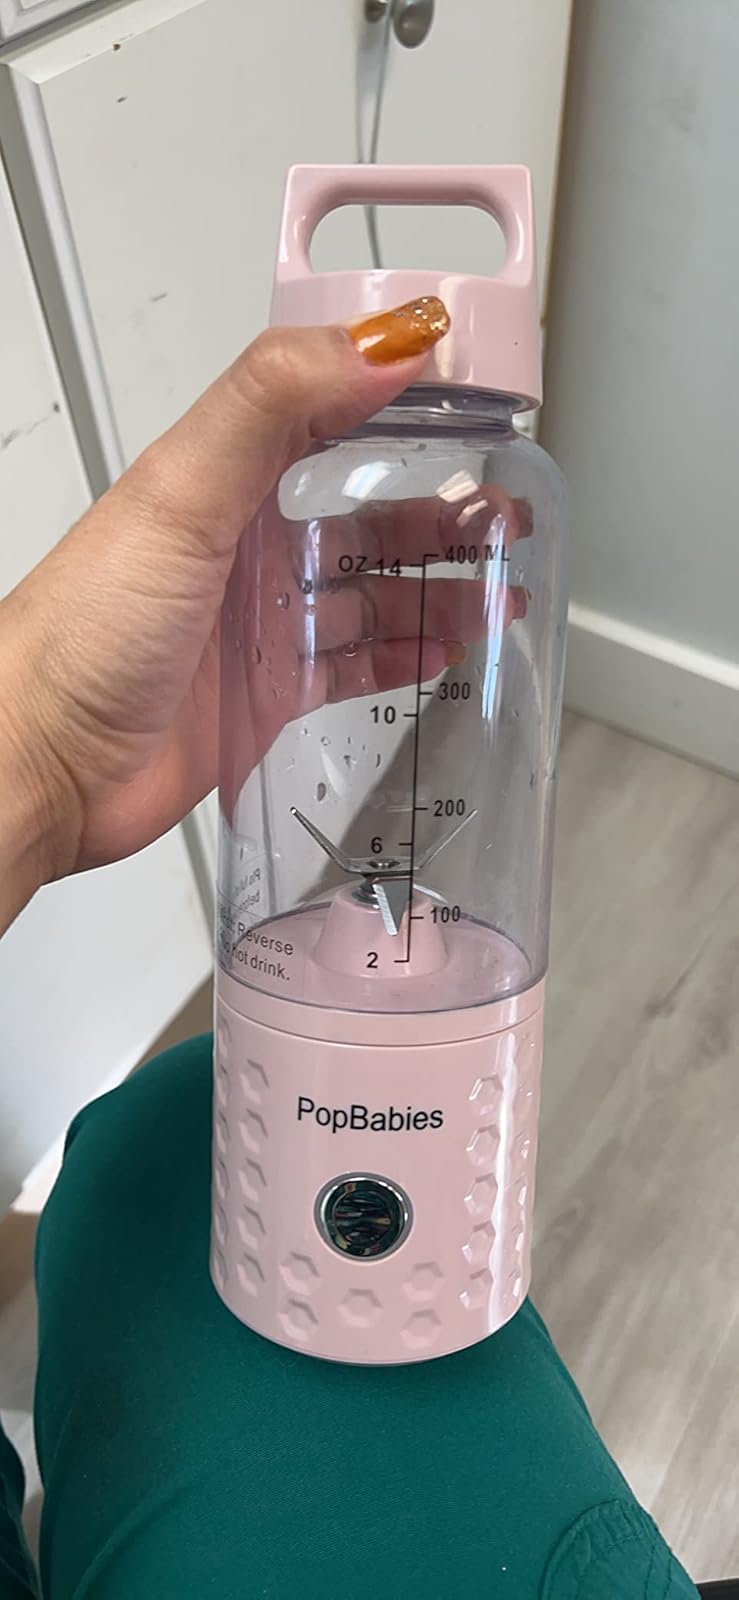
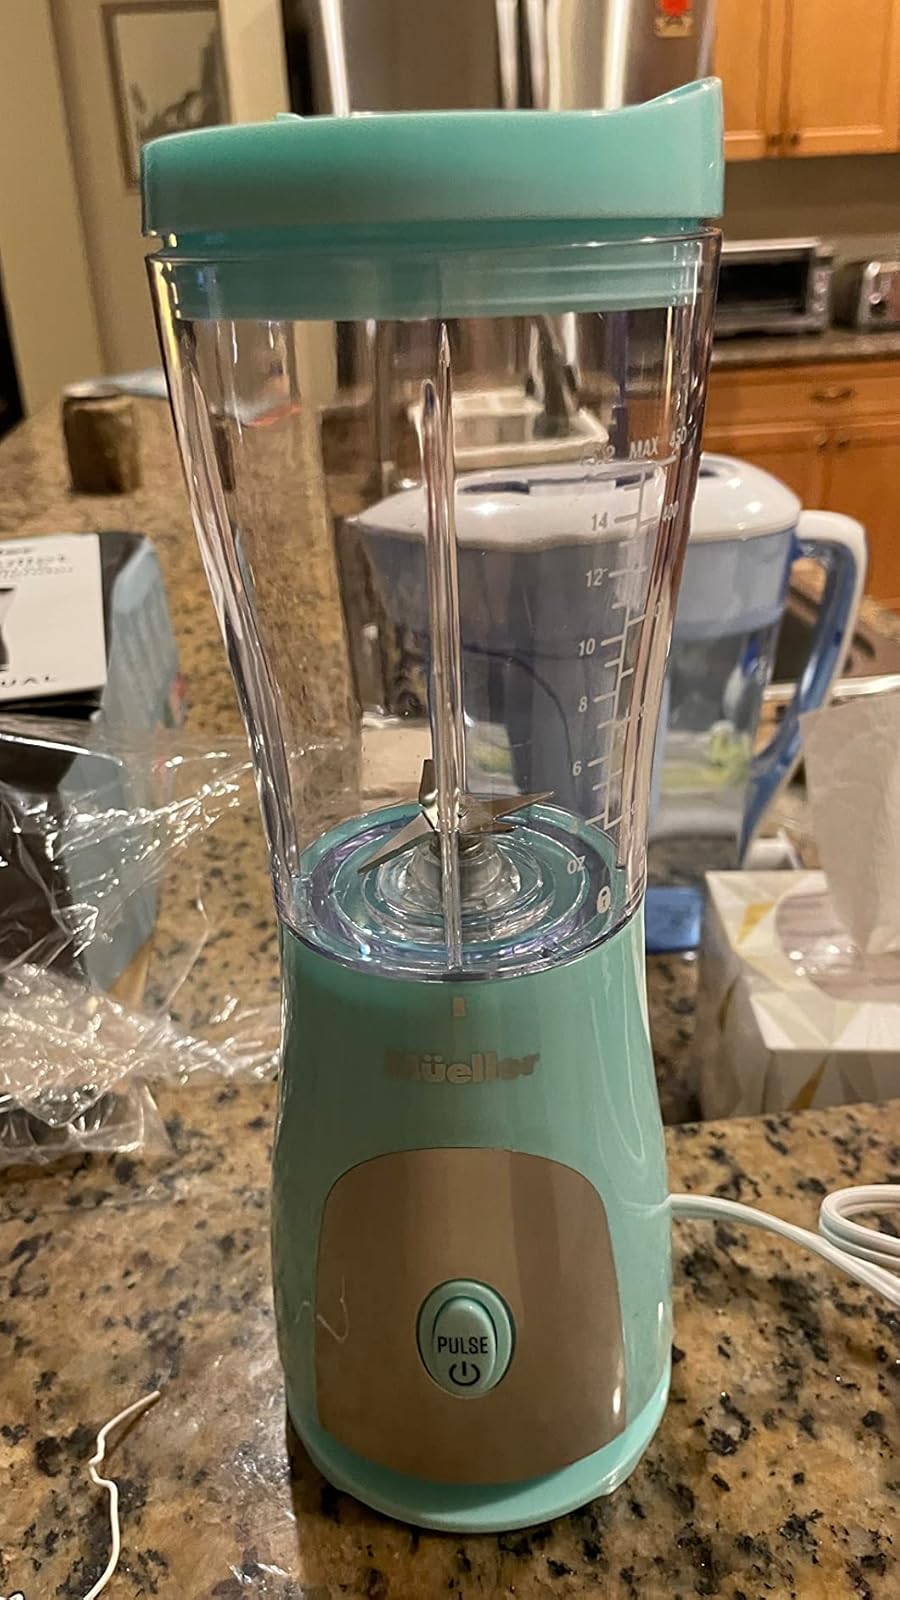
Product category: items_blender
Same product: no